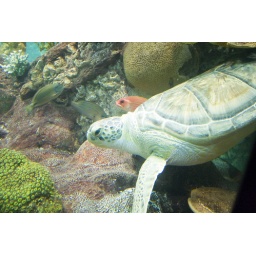
This turtle had been injured by a motor boat and could only use her front flippers to swim.